Seven Sisters (Moscow)

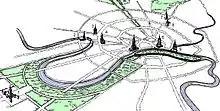

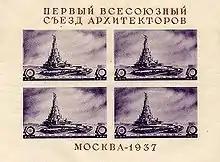
Miniature sheet of the First Congress of Soviet Architects showing the Palace of the Soviets, 1937.

The construction of the first Soviet skyscraper project, the Palace of the Soviets, was interrupted by the German invasion of 1941, at which point the steel frame was scrapped in order to fortify the Moscow defense ring, and the site was abandoned. Between 1947 and 1956, Boris Iofan presented six new drafts for this site, and also for Vorobyovy Gory on a smaller scale—they were all rejected. In 1946, Stalin personally switched to another idea—construction of "vysotki", a chain of reasonably-sized skyscrapers not tarnished by the memories of the Comintern. As Nikita Khrushchev recalled Stalin's words, "We won the war ... foreigners will come to Moscow, walk around, and there are "no skyscrapers". If they compare Moscow to capitalist cities, it's a moral blow to us". Sites were selected in between January 1947 (the official decree on "vysotki") and September 12, 1947 (formal opening ceremony).